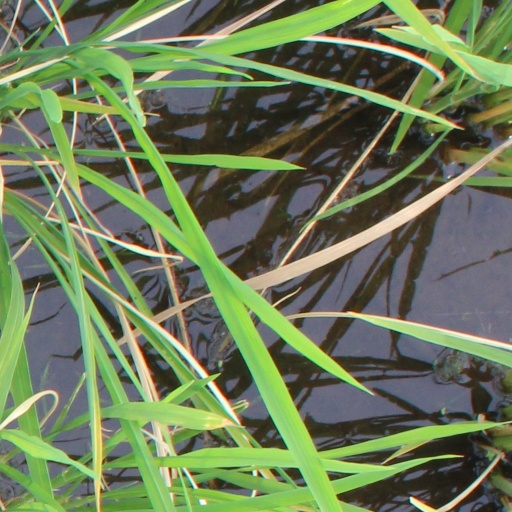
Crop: rice